76 mm tank gun M1940 F-34

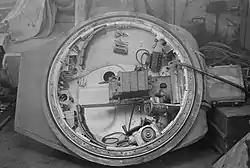
Interior of T-34 Model 1941 turret, with F-34 gun visible. The vehicle was captured by the Finnish Army and is undergoing overhaul. Photo taken in 1944.

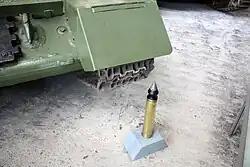
BR-354P APCR round

The L-11 gun was mounted on the initial T-34 Model 1940 medium tank and the KV-1 Model 1939 heavy tank. The F-32 was on the KV-1 Model 1940. Subsequent models of both tanks mounted the F-34 until it was replaced by 85mm guns in the T-34-85 medium tank and KV-85 heavy tank.